A. R. Rahman: The Spirit of Music

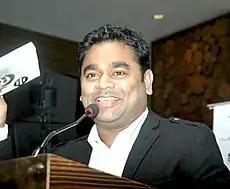
A. R. Rahman (pictured) at the launch of the book in 2011

Nasreen Munni Kabir, who had written several books on Indian cinema throughout her career, often used the question-and-answer style for her works and "A. R. Rahman: The Spirit of Music" is one of which. In an later interviews, she stated that she found the style to be the best way to keep the book's readers "connected to the subject", that she liked primary research and "people speaking in their own words, from their own experience" but it did not mean that narrative biographies weren't needed, rather that it was a good format due to Rahman's busy schedule. Kabir had first met Rahman while interviewing him at his studio in Chennai for BBC's Channel 4 in 1999. However, their earliest discussion on the idea of the book began in 2003, which was later met with approval from Rahman.